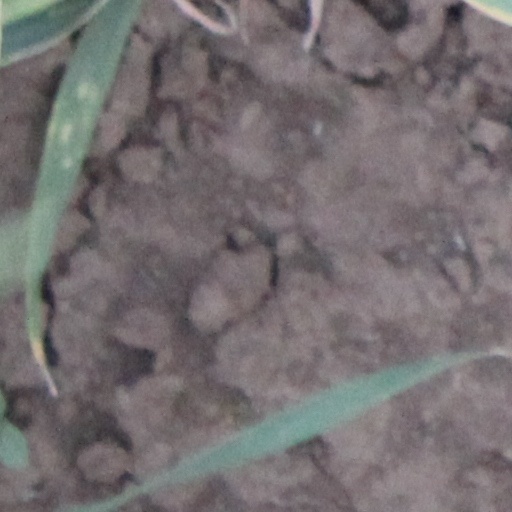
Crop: wheat